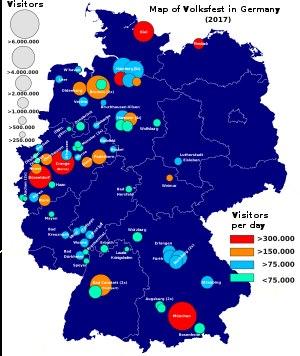
Un Volksfest est un événement important en Allemagne qui combine généralement un festival de la bière ou du vin et une fête foraine itinérante.